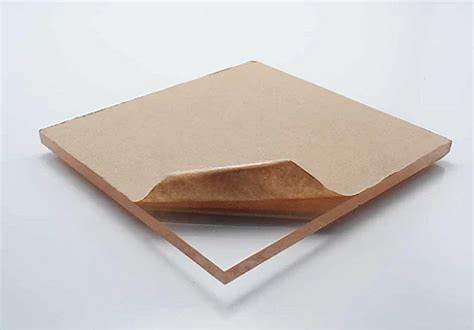
Waste category: paper